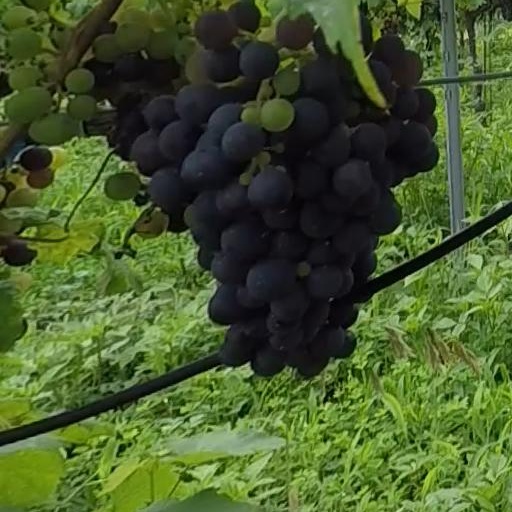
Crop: grape